Jamu

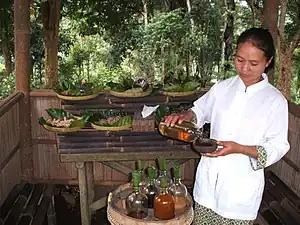
Jamu warung in Central Java

Indonesian physicians were initially not very interested in jamu. During the second conference of the Indonesian Association of Physicians, held in Solo in March 1940, two presentations on the topic were given. During the Japanese occupation, Indonesia's Jamu Committee was formed in 1944. During the following decades, the popularity of jamu increased, although physicians had rather ambivalent opinions about it.